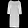
Label: Dress